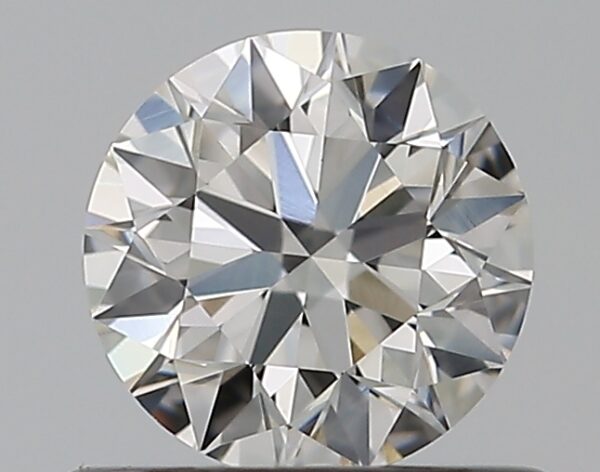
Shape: round
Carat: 0.5
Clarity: VS1
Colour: H
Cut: EX
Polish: EX
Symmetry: EX
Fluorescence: F
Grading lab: GIA
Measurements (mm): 5.03 x 5.05 x 3.17